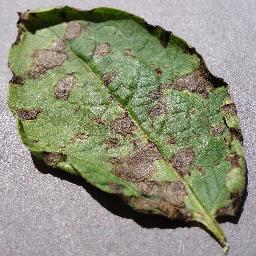
Label: Potato___Early_blight